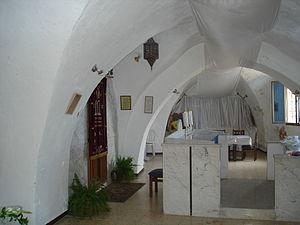
Cet article présente la liste de synagogues d'Israël.
La synagogue libyenne de Jaffa est une synagogue construite dans un ancien hôtel, acquis en 1948 par des immigrants juifs de Libye. Située dans la rue Mazal Daggim, c’est la synagogue la plus ancienne de Tel Aviv-Jaffa.